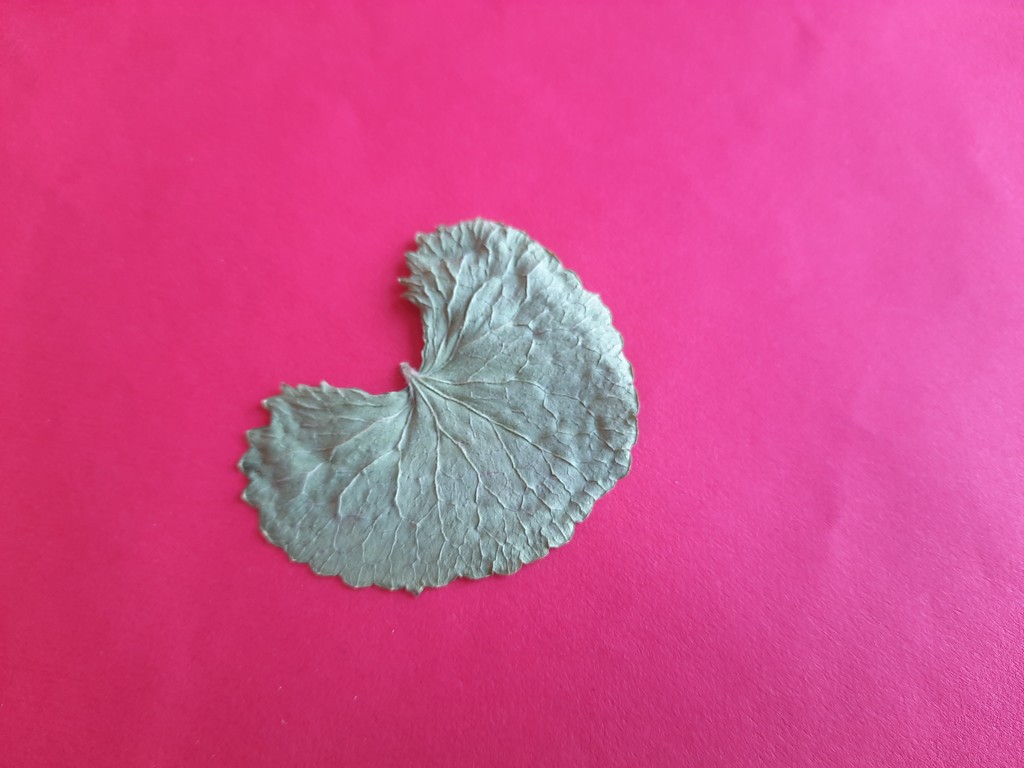
Label: Dried